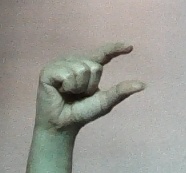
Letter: dal